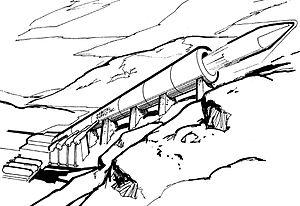
Le lancement spatial sans fusée est une méthode spéculative de lancement orbital ou suborbital, pour lequel tout ou partie de la vitesse et de l'altitude est fournie par une technique non-propulsive, c'est-à-dire sans avoir recours à des fusées éjectant des gaz à l'arrière du véhicule pour produire une poussée par réaction.